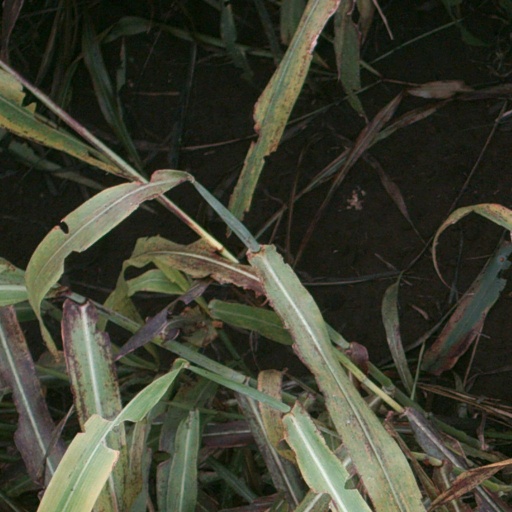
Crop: sorghum